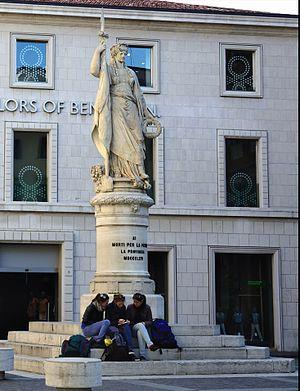
Luigi Borro, L’Italie couronnée de tours, monuments aux morts pour la patrie, 1866, Trévise. Italiano: Luigi Borro, Statua dell’Italia turrita, Monumento ai Morti per la Patria, 1866, Treviso.
L'Étoile d’Italie est le symbole le plus antique de l’identité de l’Italie comme espace géographique. Dans les temps modernes, il a été associé à la personnification allégorique de la péninsule italienne comme peuple et nation : une femme couronnée de tours.